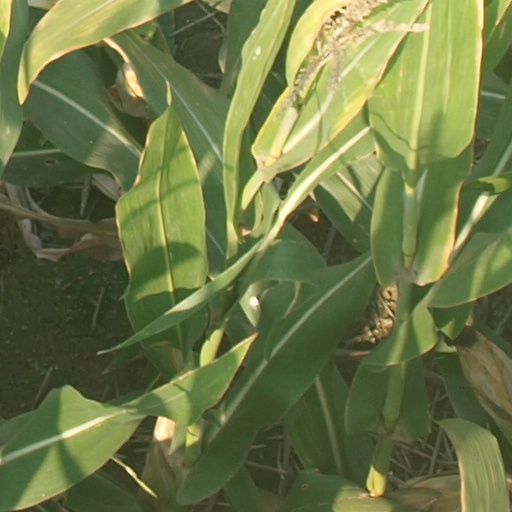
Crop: maize; corn